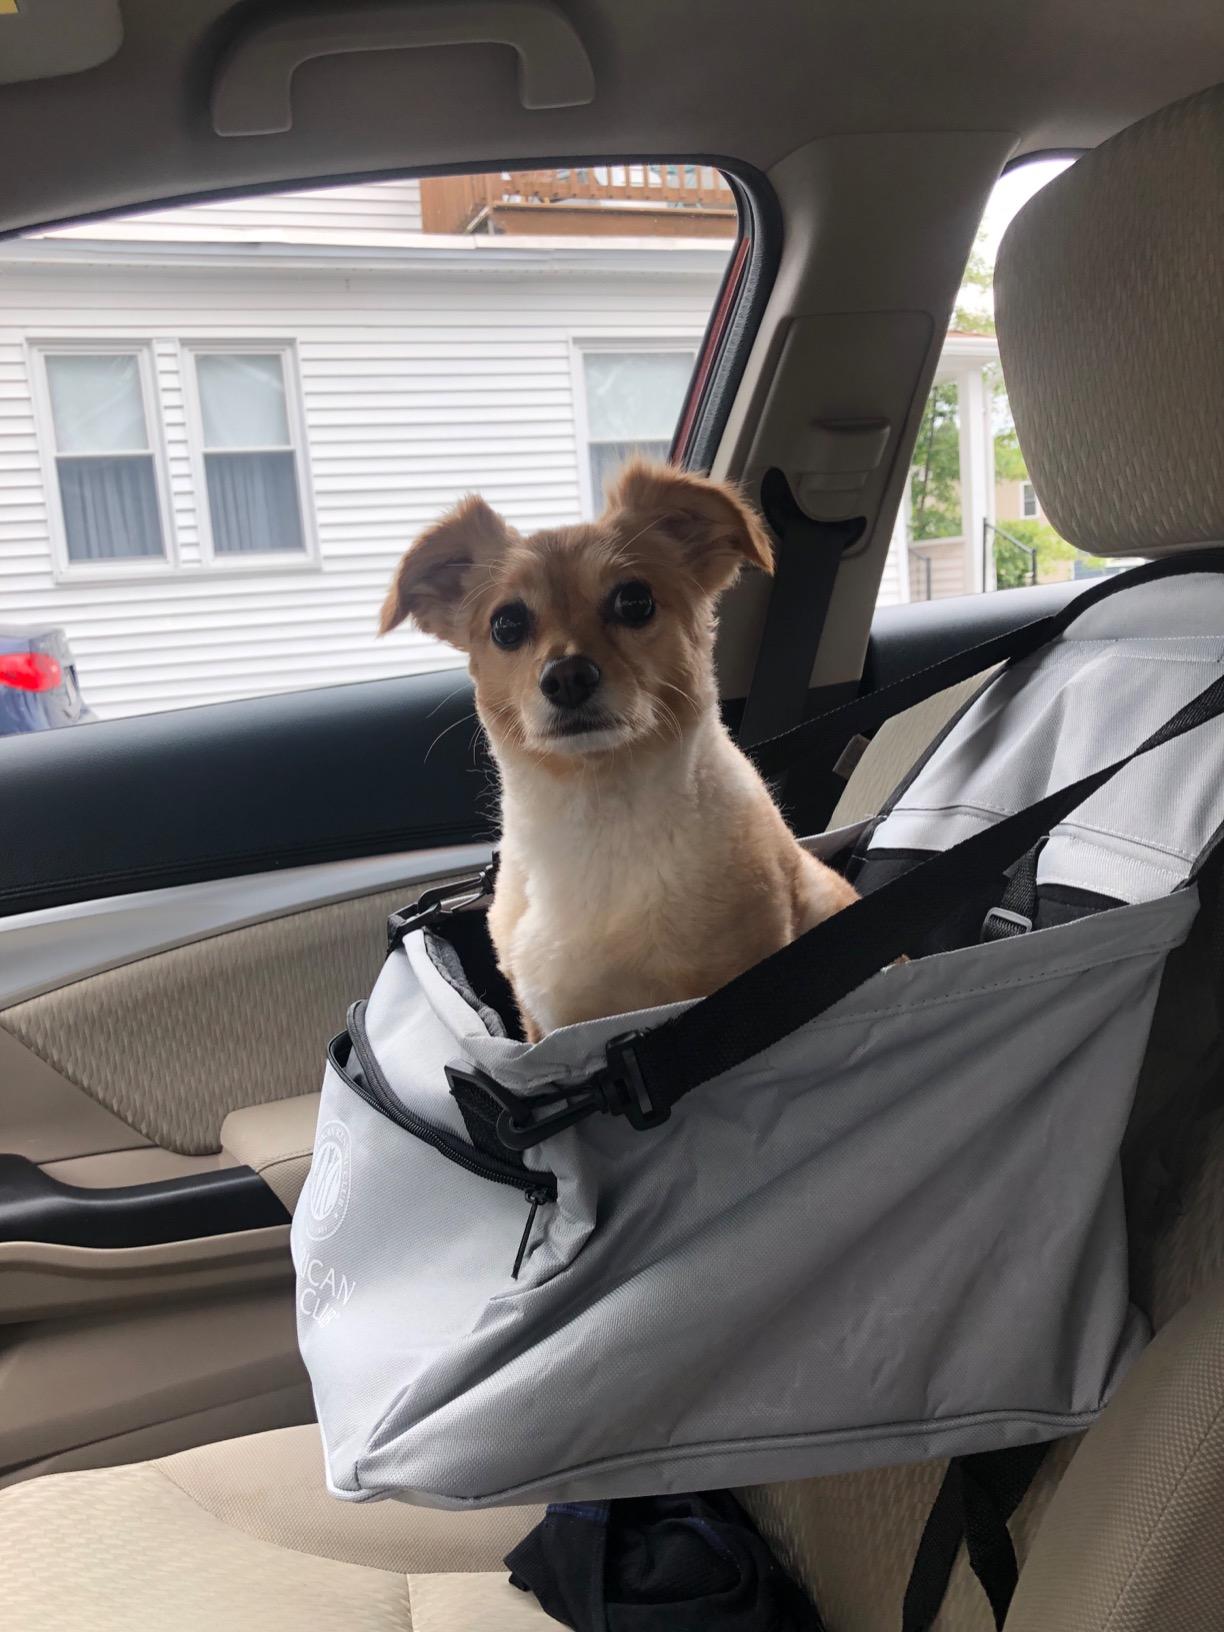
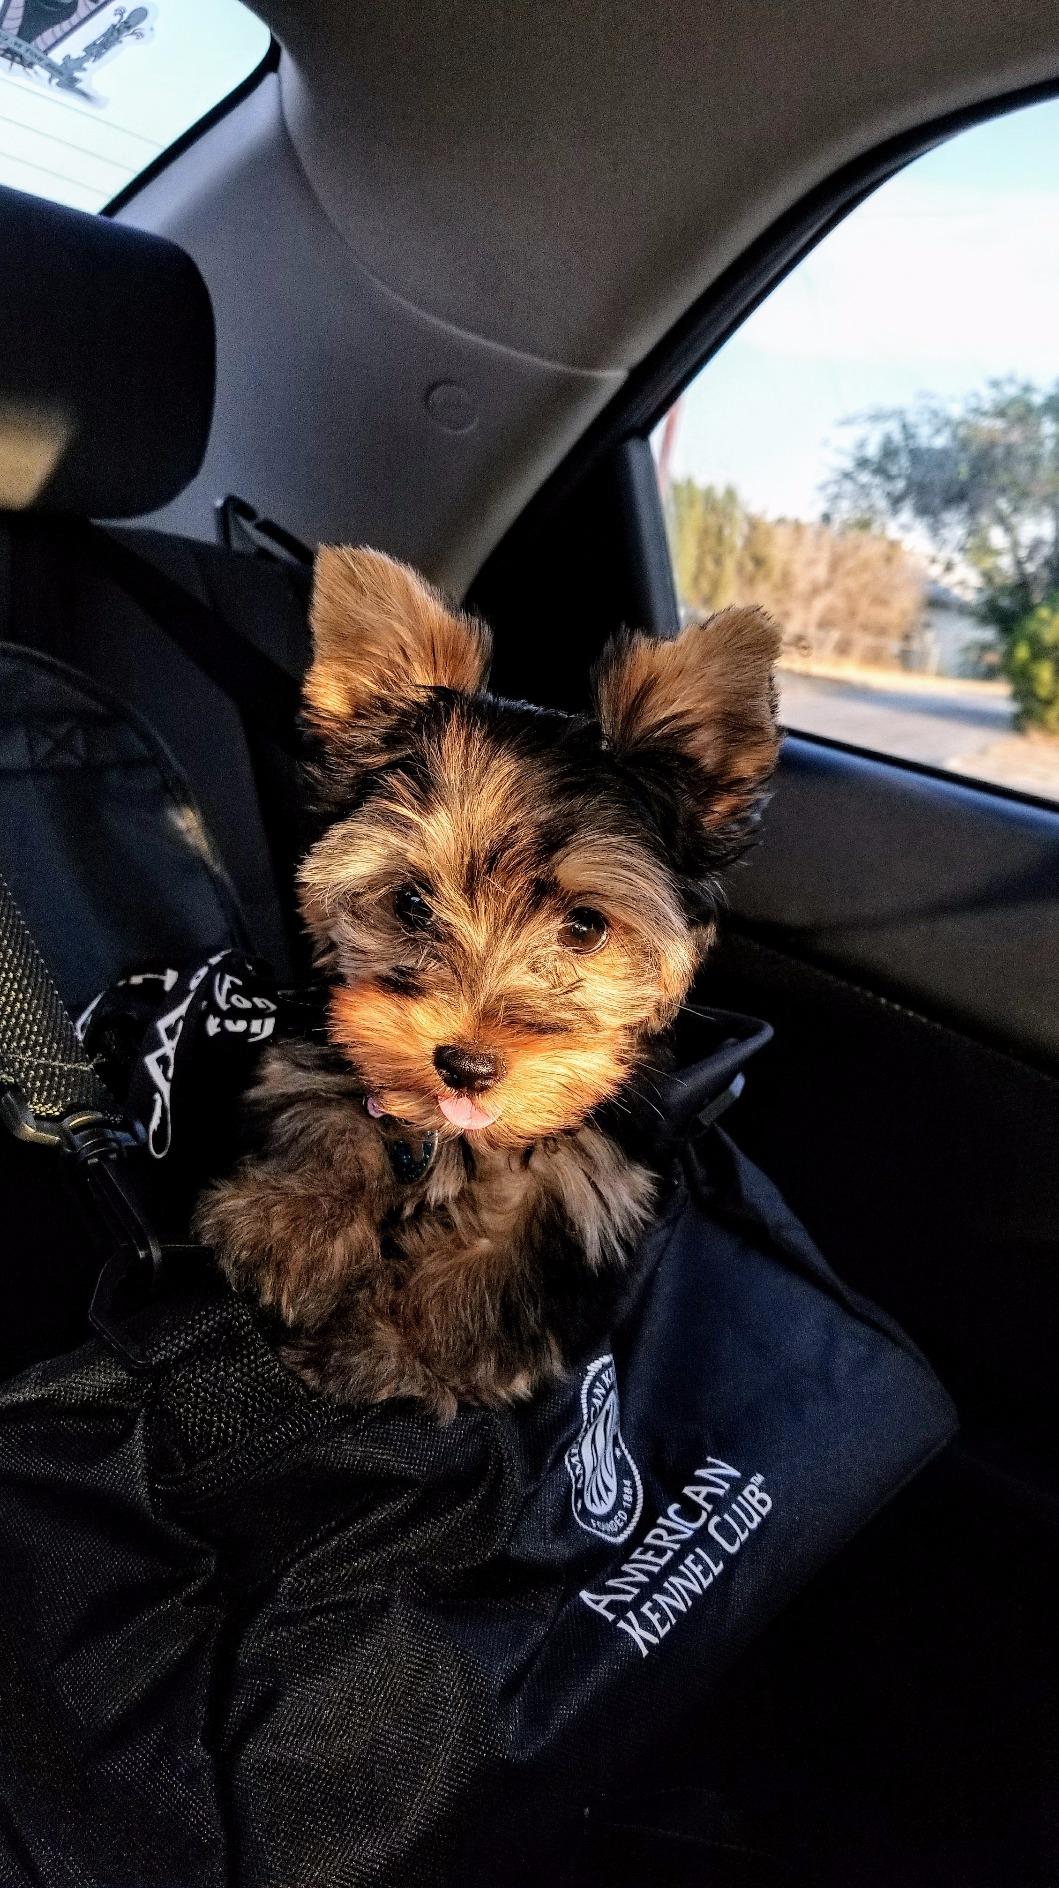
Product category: items_kennel
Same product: no